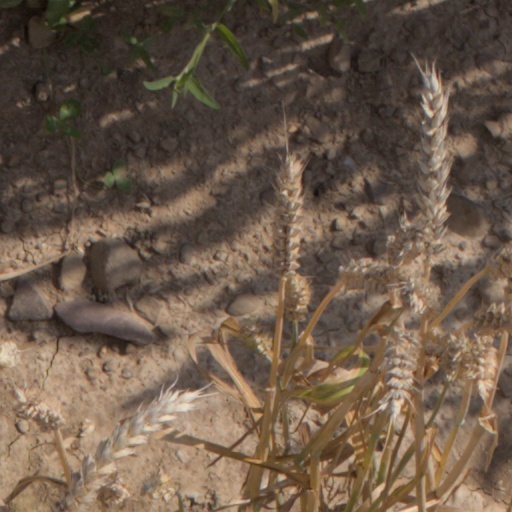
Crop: wheat